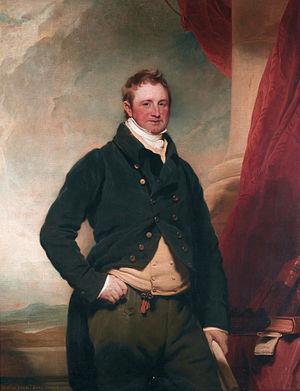
William Charles Keppel, 4ᵉ comte d'Albemarle, GCH, PC, titré brièvement vicomte Bury entre mai et octobre 1772, est un homme politique britannique whig.